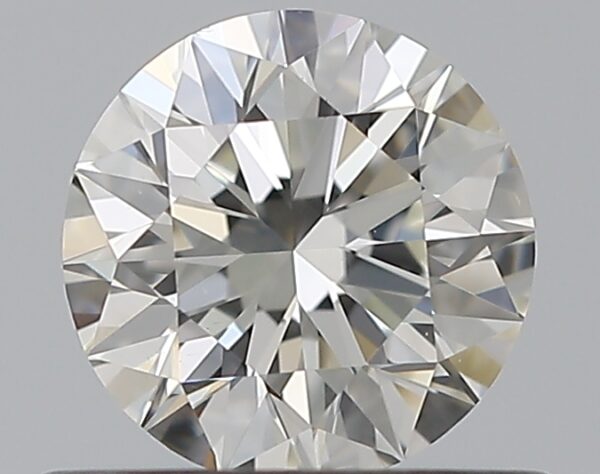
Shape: round
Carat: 0.5
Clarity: VS1
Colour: H
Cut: EX
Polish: EX
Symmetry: EX
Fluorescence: F
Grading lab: GIA
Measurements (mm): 5.03 x 5.06 x 3.18